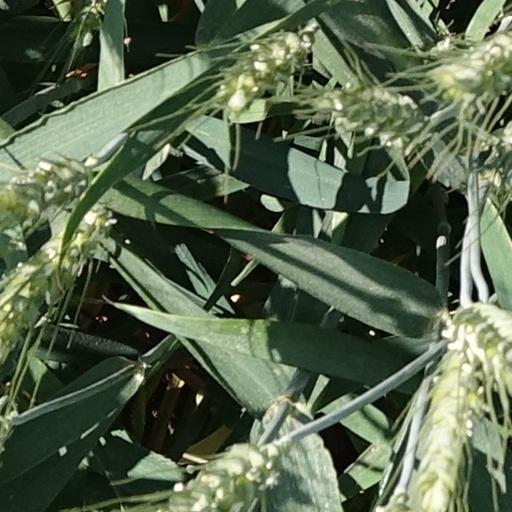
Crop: wheat